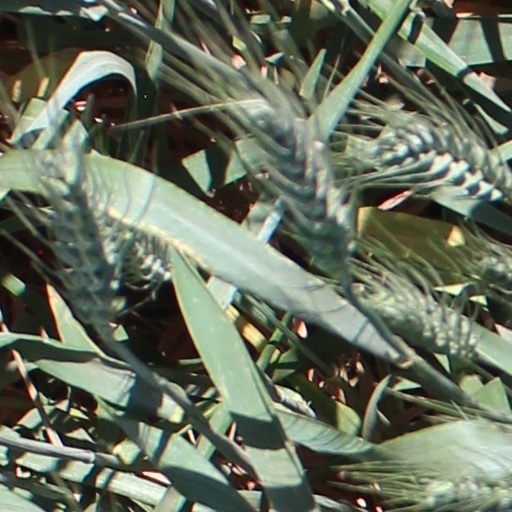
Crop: wheat